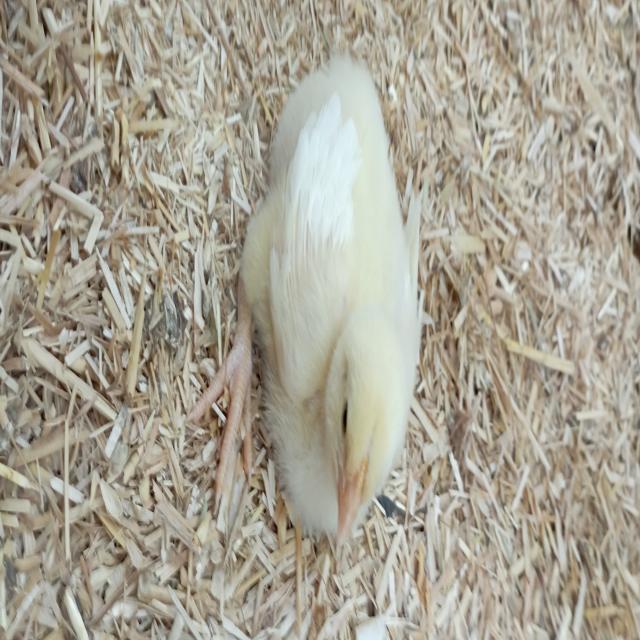
Weight: 171 g